Fort Apache, The Bronx

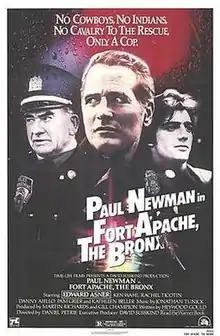
Theatrical release poster

Fort Apache, The Bronx is a 1981 American crime drama film directed by Daniel Petrie. The film stars Paul Newman as Murphy, a hard-drinking, lonely veteran NYPD officer, and Ken Wahl as his young partner, Corelli, both of whom work in a crime-ridden precinct in the Bronx. Although Murphy's life takes a good turn when he falls in love with young nurse Isabella (Rachel Ticotin), the arrival of police captain Connolly (Ed Asner) threatens to tip the neighborhood's delicate balance into anarchy. Danny Aiello, Kathleen Beller and Pam Grier play supporting roles. The film was written by Heywood Gould and produced by Martin Richards and Thomas Fiorello, with David Susskind as executive producer.